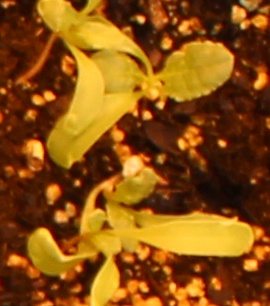
Label: Sugar beet